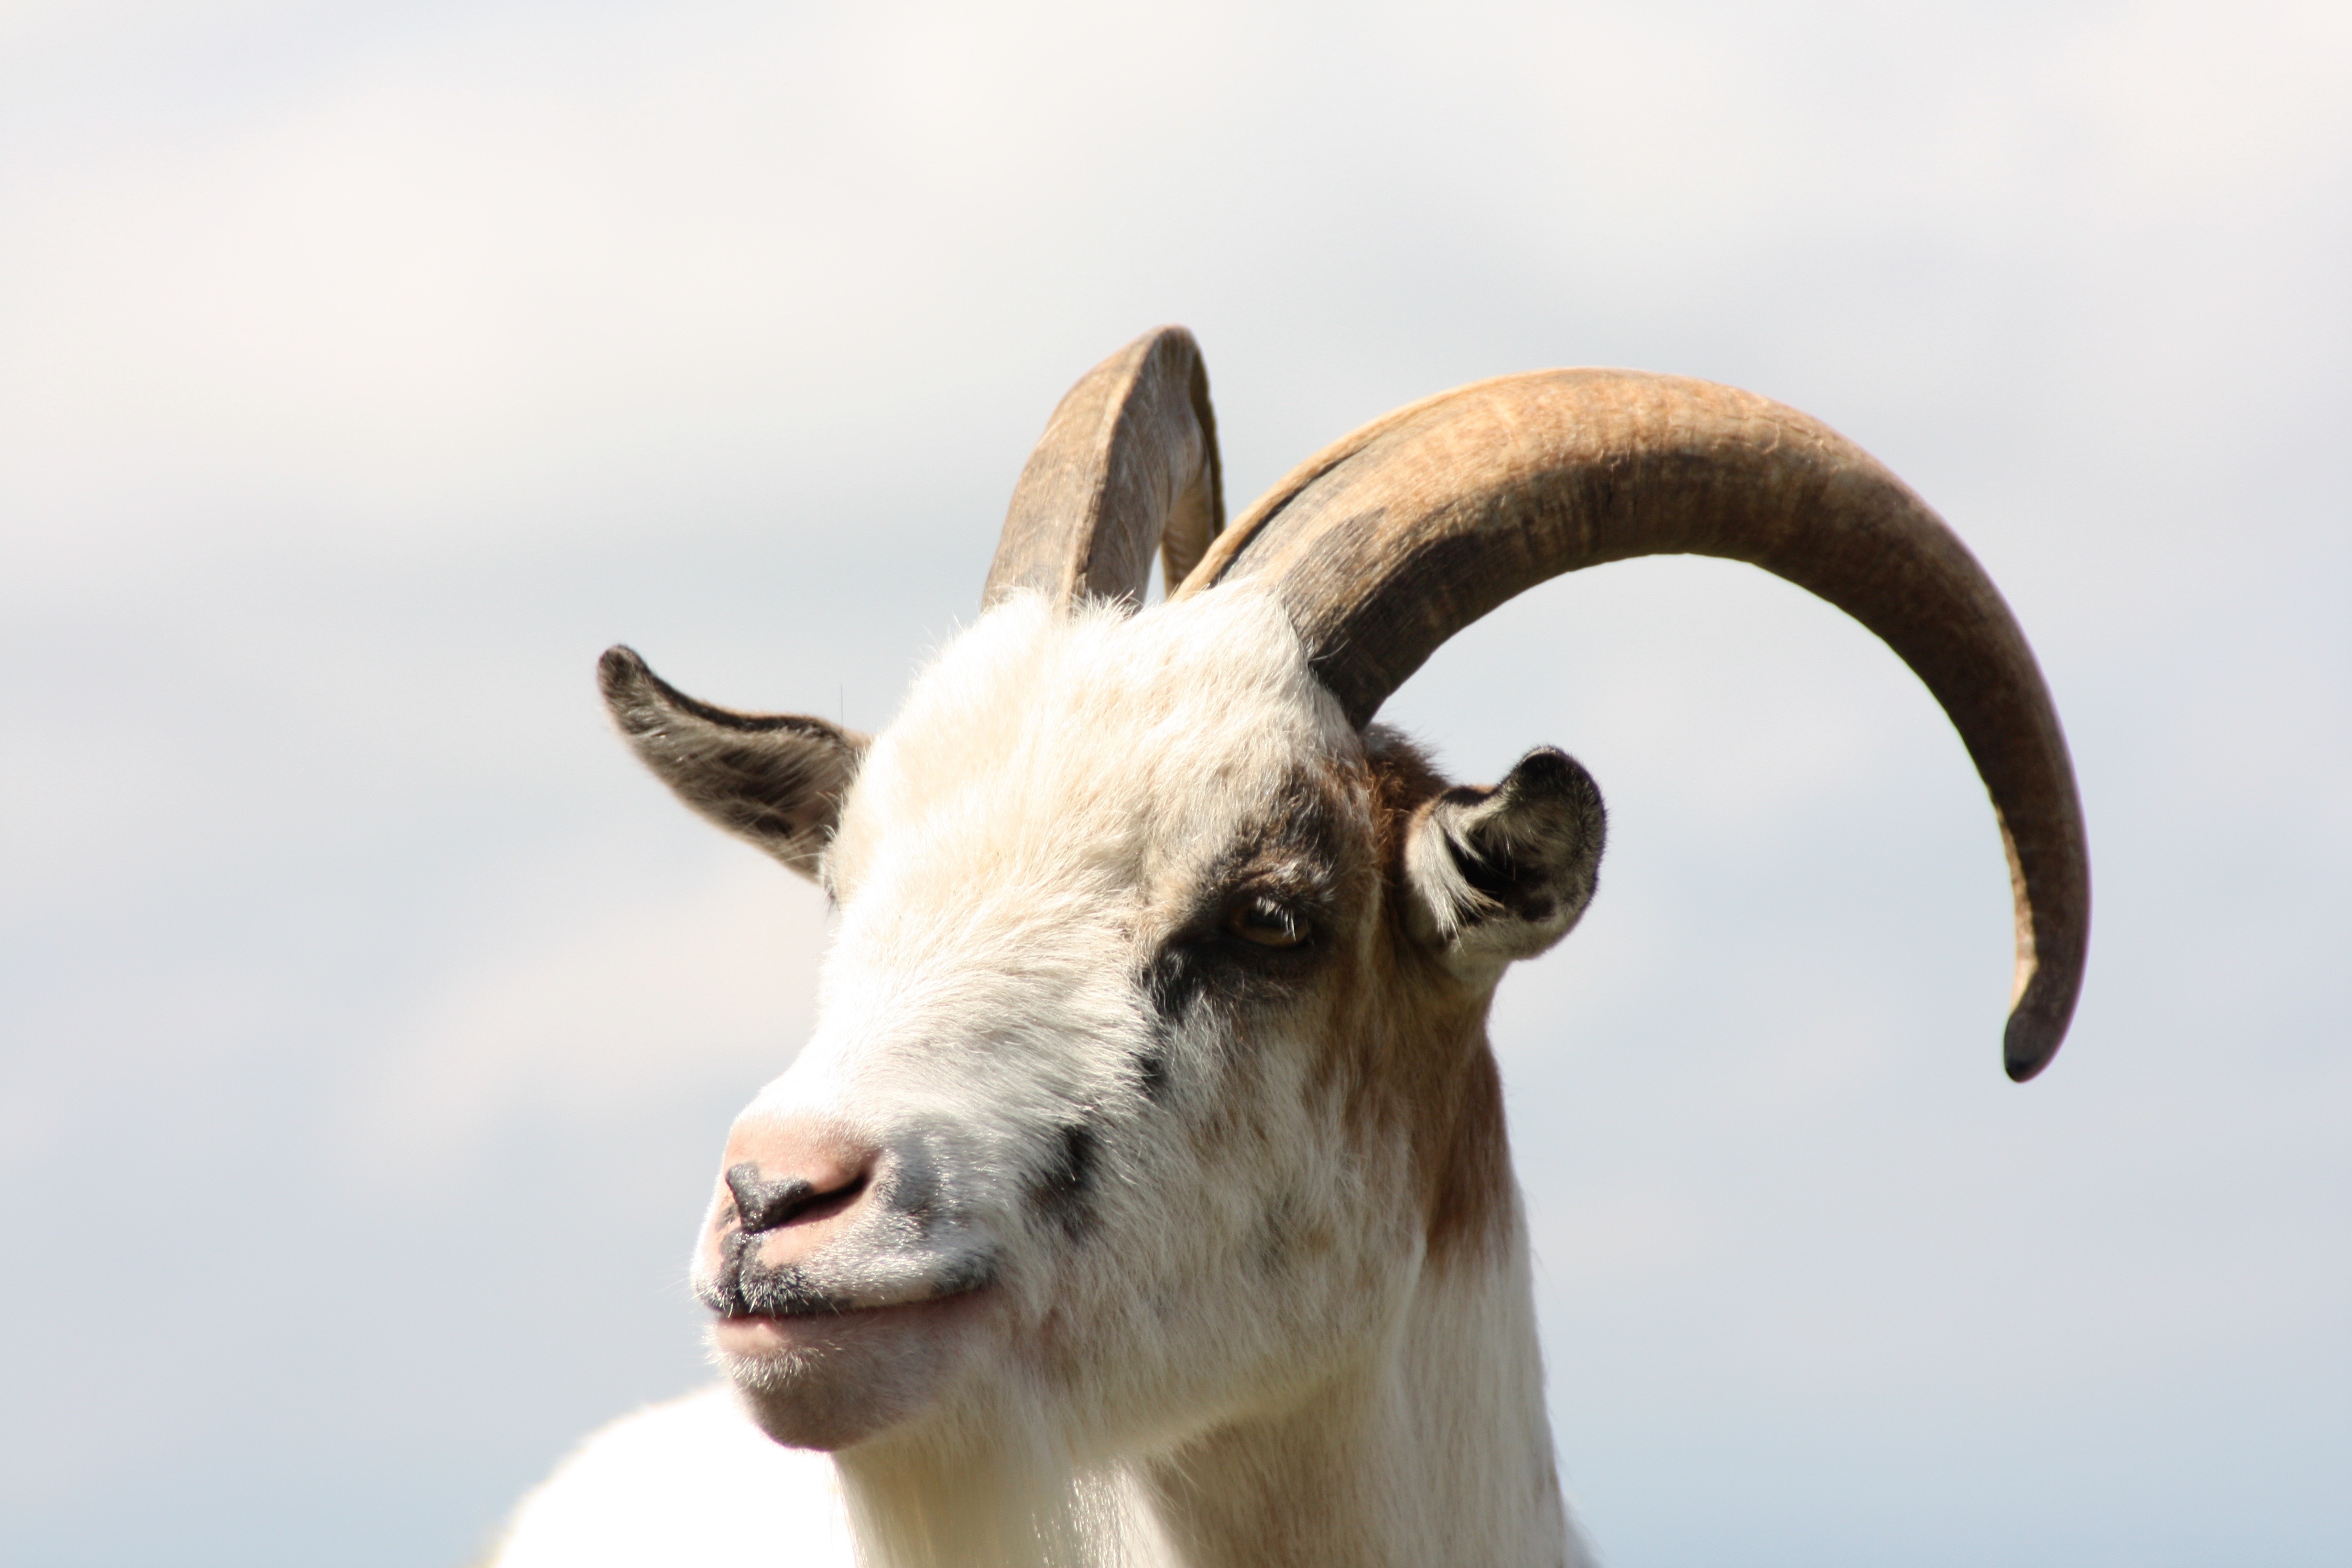
goat, horn, pet, portrait, sheep, mammal, fauna, close up, goats, head, vertebrate, sheeps, horns, aries, billy goat, cow goat family